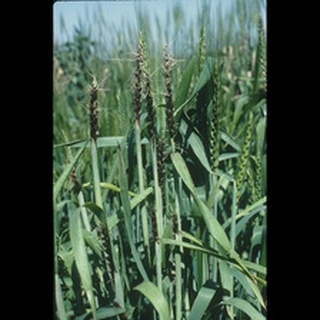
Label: wheat_smut